Saint-Germain-sous-Doue

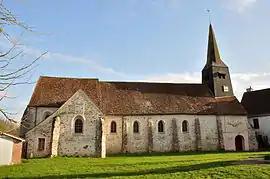
The church in Saint-Germain-sous-Doue

Saint-Germain-sous-Doue (literally "Saint-Germain under Doue") is a commune in the Seine-et-Marne department in the Île-de-France region in north-central France.